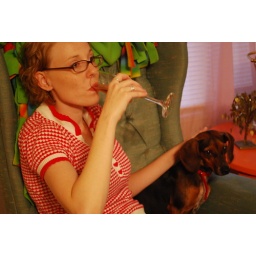
Holly looks like a queen sitting in the big fancy chair with champagne/bad wine, her lap dog